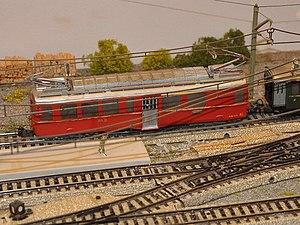
L'échelle S est une norme de modélisme, principalement de modélisme ferroviaire. L'échelle de réduction est de 1:64.